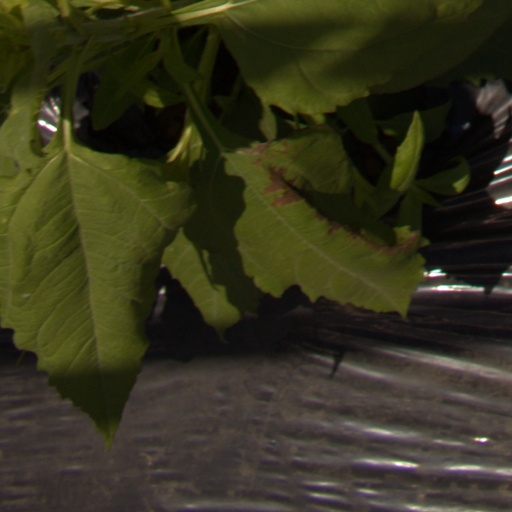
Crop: Jerusalem artichoke